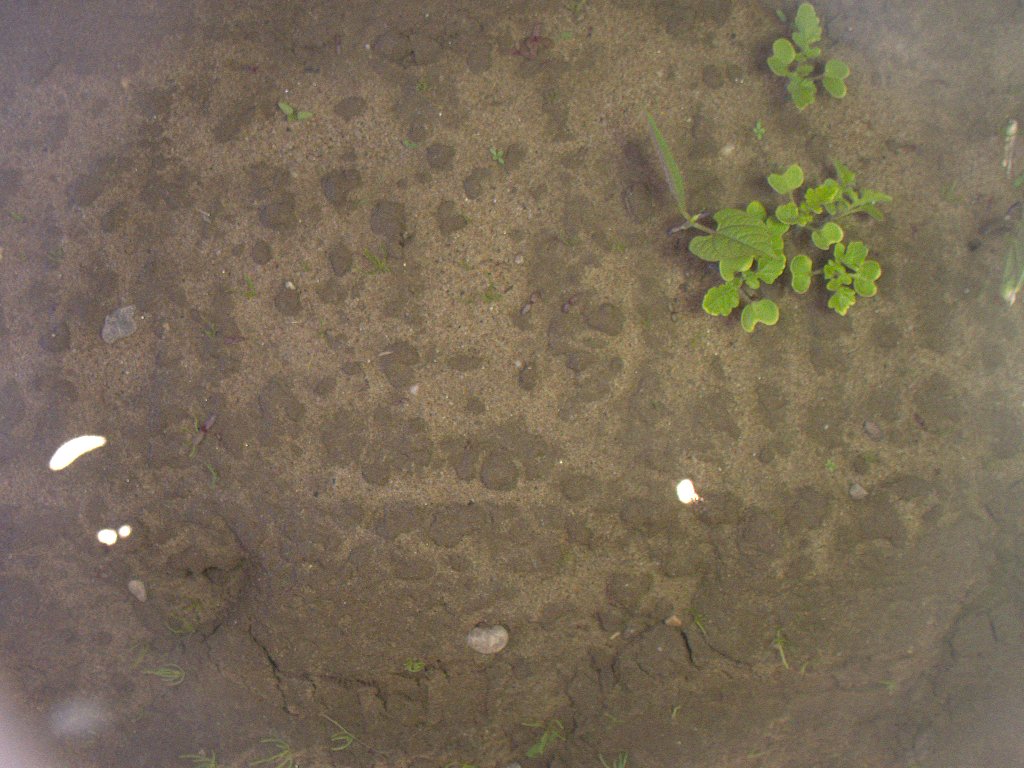
Crop: bean
Objects: bean, stem_bean, bean, stem_bean